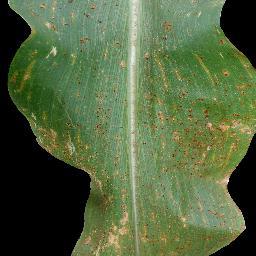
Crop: corn
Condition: (maize)_common_rust